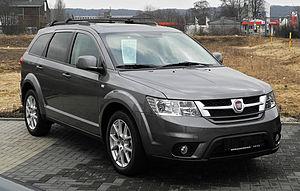
L'Usine FCA de Toluca est une usine d'assemblage du constructeur automobile italien FCA-Fiat Chrysler Automobiles, filiale de Fiat Automobiles Group, implantée au Mexique depuis 1968 par Chrysler et dont la production est essentiellement destinée aux marchés d'Amérique du Nord : États-Unis et Canada et depuis peu à l'Amérique du Sud.
Le Fiat Freemont est un véhicule spacieux, monospace crossover, fabriqué par le groupe italien Fiat de 2011 à 2016 dans l'usine Chrysler de Toluca au Mexique.
Le châssis GS est une plate-forme automobile élaborée par le constructeur automobile japonais Mitsubishi en coopération avec le constructeur américain Chrysler lorsque celui-ci avait fusionné avec l'allemand Daimler-Benz en 1998 pour donner naissance au groupe DaimlerChrysler et avait conclu un accord de coopération avec le constructeur japonais. au milieu des années avec une prise de participation très faible de l'allemand dans le japonais. Cette alliance ne dura que 69 mois avant une rupture totale de tous rapports techniques et commerciaux entre eux. La fin du développement du projet de plate-forme lancé après la rupture en 2004 fut rapidement menée par Mitsubishi avec le lancement de l'Outlander en 2005, tandis que du côté allemand il fallut attendre 2007 pour voir l'apparition de la Chrysler Sebring.
Le Dodge Journey, vendu aussi sous le nom de Dodge JC au Japon, est un monospace à tendance SUV du constructeur automobile américain Dodge. La commercialisation en Europe a pris fin en 2011 et en Amérique du Nord en 2021.